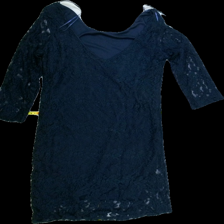
View: front
Type: Dress
Category: Ladies
Brand: Not Applicable
Colors: Blue
Material: 95%nylon 5%spandex
Pattern: Lace
Cut: V-collar, Regular
Season: All
Trend: No trend
Stains: No
Price range: 50-100
Recommended usage: Export